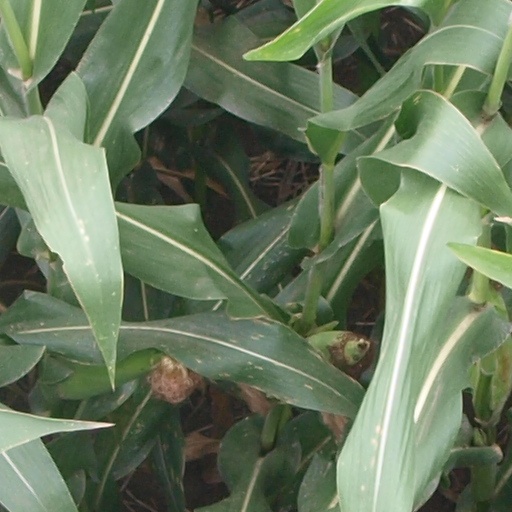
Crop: maize; corn